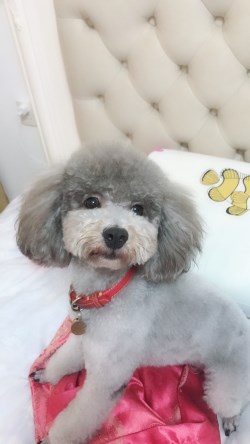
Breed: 2925-n000114-toy_poodle